HP 39/40 series

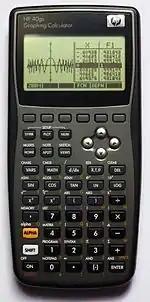
HP 40gs

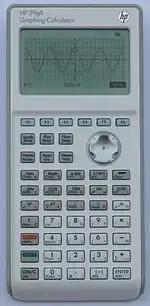
HP 39gII

The HP 39gII (NW249AA) was released in October 2011. It is built around an 80 MHz Freescale (formerly SigmaTel) STMP3770 processor with ARM926EJ-S core and features 256 KB RAM and 128 MB flash memory (of which ca. 240 KB RAM and 80–105 MB flash are available to users). The high-resolution monochrome gray-scale LCD provides 256×128 pixels. Connectivity is provided through a USB-OTG Micro-AB connector. The BCD math libraries internally used by the calculator were rewritten in platform-independent C code run natively rather than System RPL code executed in an emulator. The Pascal-like programming language supported by the calculator is a predecessor of the HP Prime's HP PPL. The calculator is the first to support a 128-level stack and Unicode (UTF-16). Two variants with slightly different labeling of the key exist.